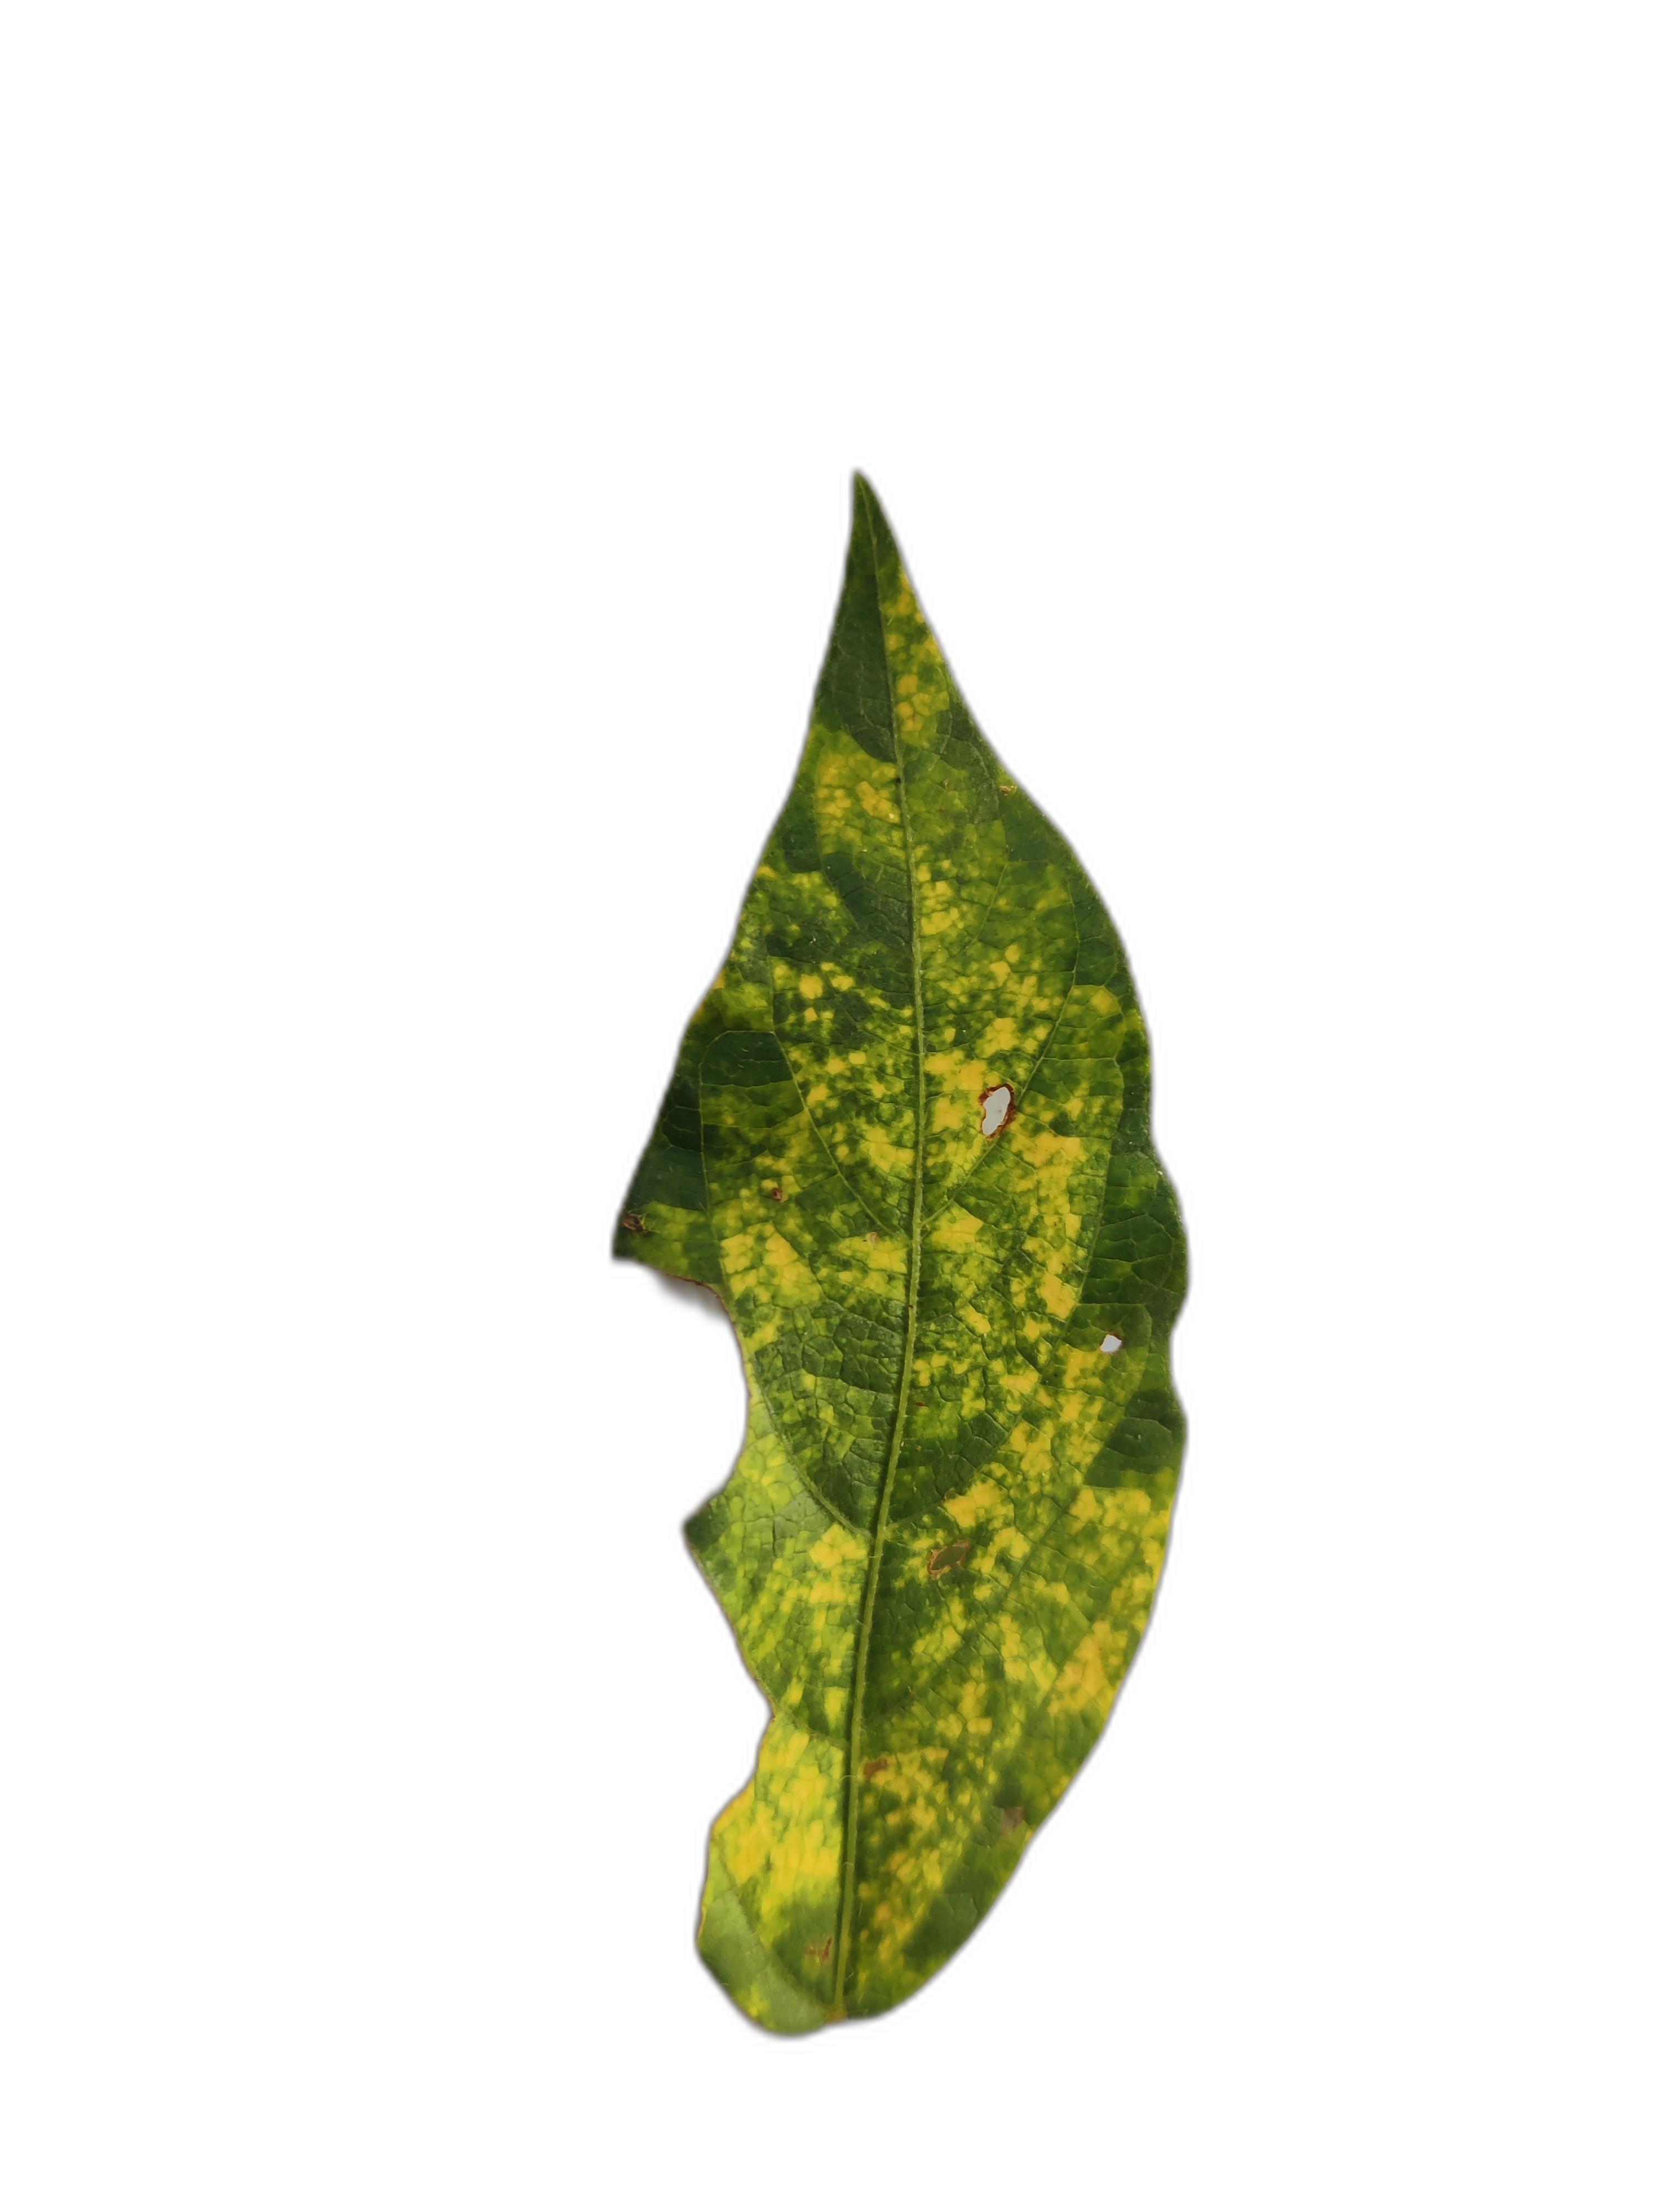
Label: Yellow Mosaic